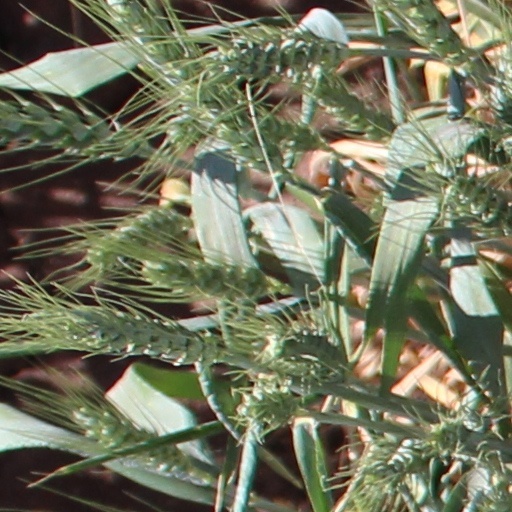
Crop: wheat